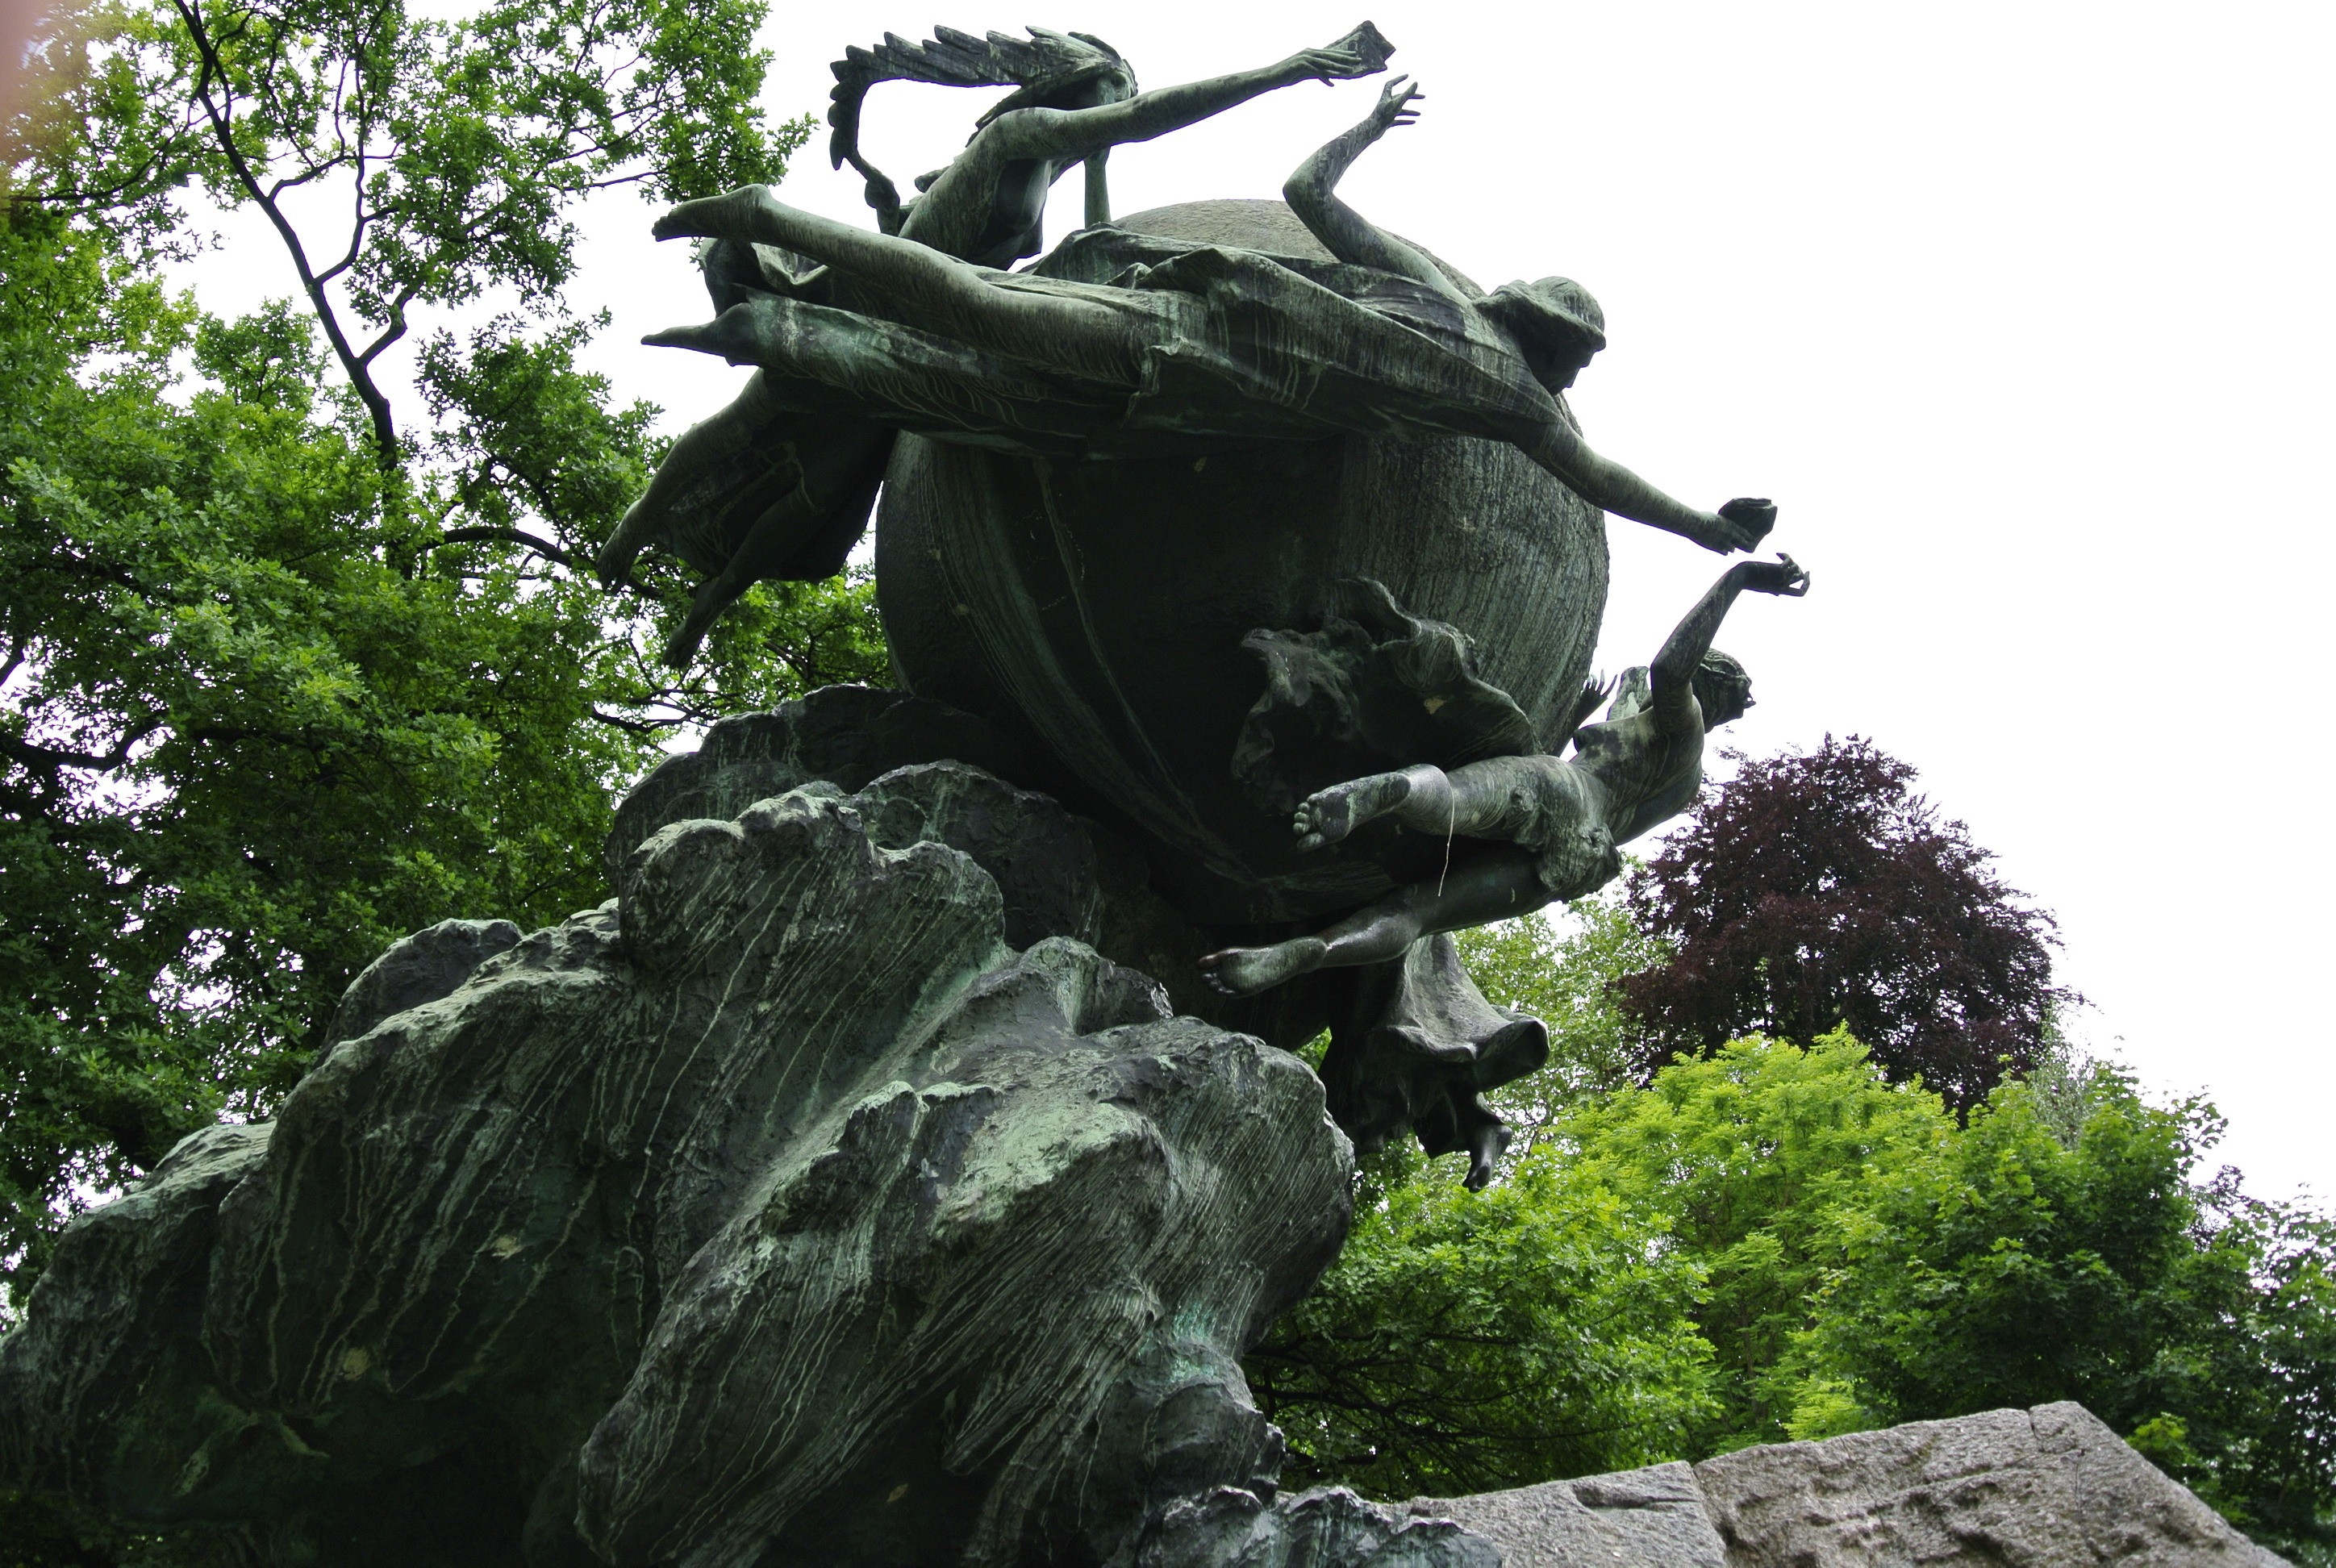
monument, statue, sculpture, art, statues, water feature, countries, garden statue, suica